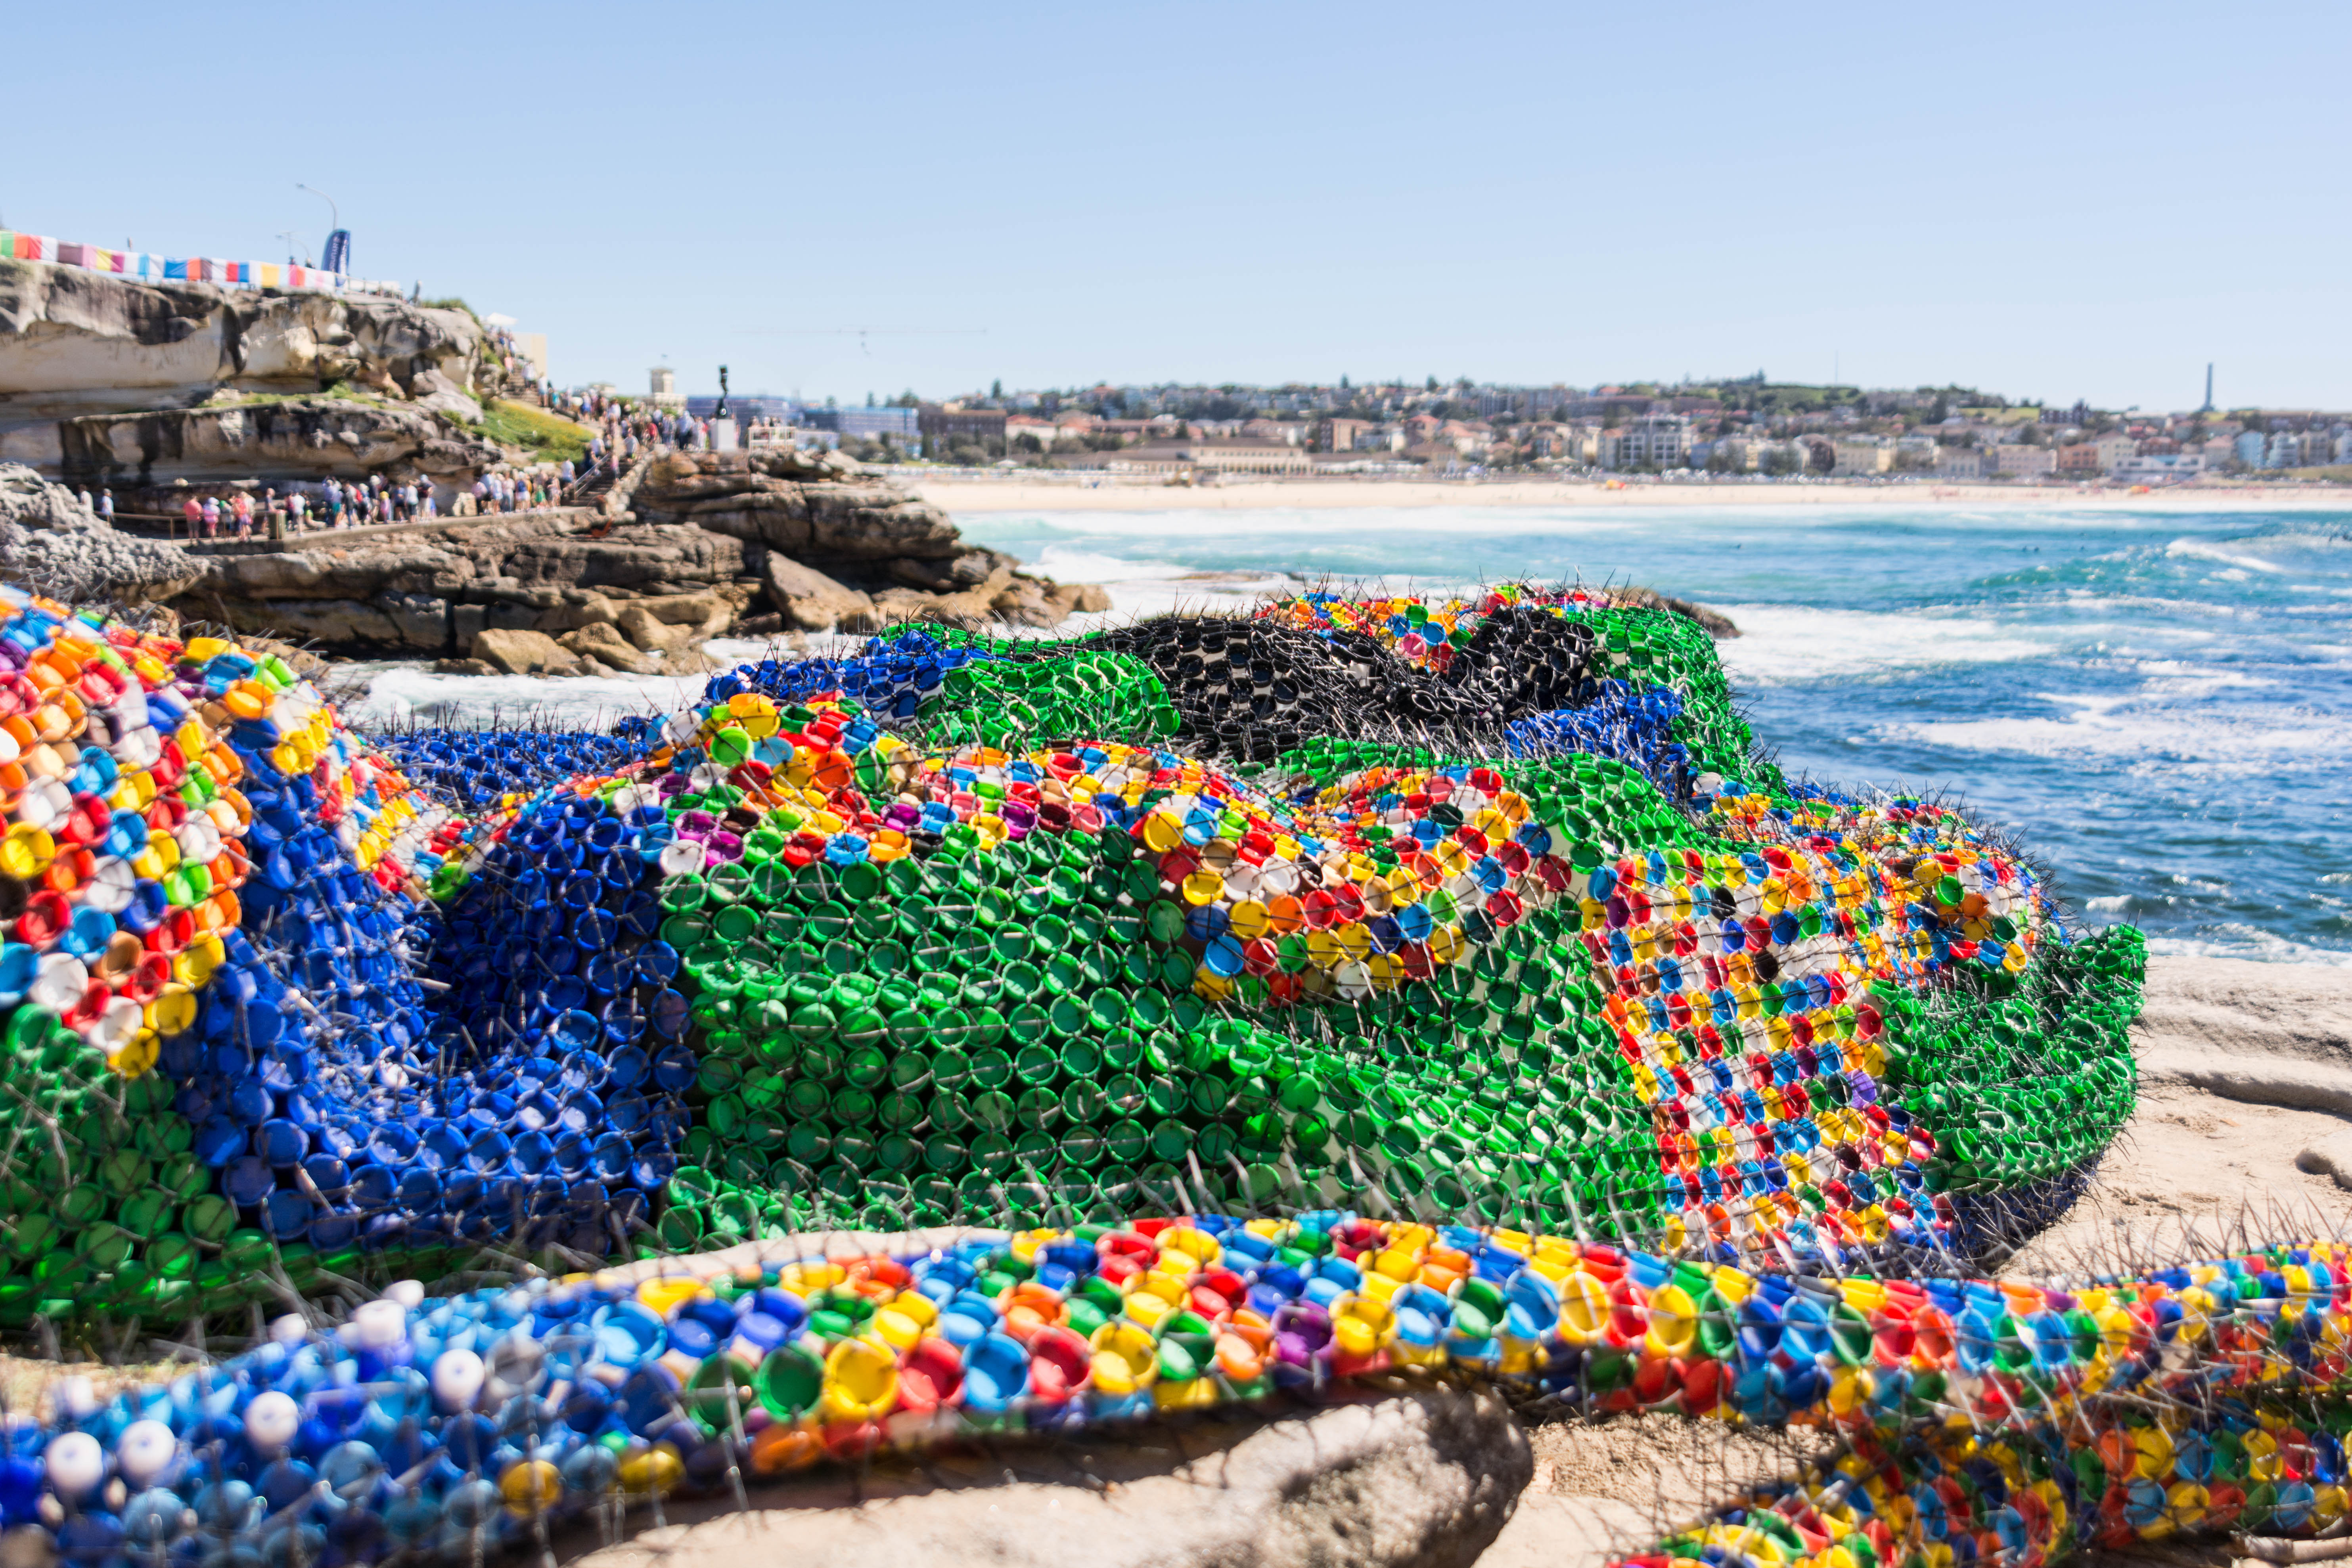
beach, sea, coast, sydney, australia, bondi, bondibeach, sculpturesbythesea